David Dundas (British Army officer)

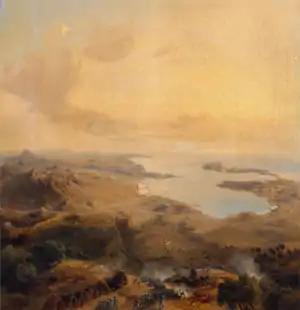
The Siege of Toulon, where Dundas was second in command, during the French Revolutionary Wars

On 23 June 1789 he became Adjutant-General in Ireland where he was able deploy his ideas for military training. He was promoted to major-general on 1 May 1790 and, as Britain became involved in the French Revolutionary Wars, he was appointed second in command at the siege of Toulon under O’Hara and Lord Mulgrave from September 1793, where he commanded an abortive attack on the Arenes Heights on 30 November 1793. Dundas became commanding officer under Lord Hood after O’Hara's capture in this action. He lost Fort Mulgrave and Mount Faron after a 3-day bombardment on 17 December 1793. Dundas commanded the initial expedition to Corsica in 1794, landing 7 February 1794 and capturing the Mortella Tower. Next, he captured the Port of San Fiorenzo and Bastia, an important first step ultimately leading to the capture of the island and establishment of a short-lived Anglo-Corsican Kingdom by forces under Hood and Admiral Lord Nelson.